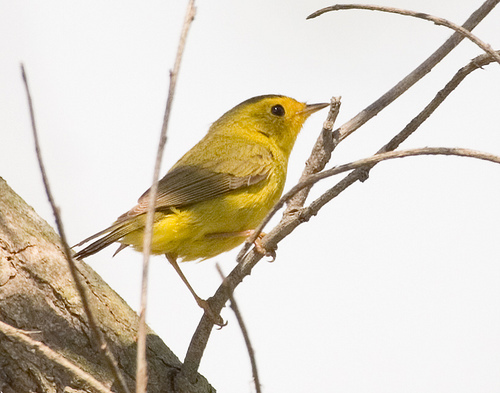
the bird has yellow throat, breast, belly and abdomen, brown wings, tarsus, feet and beak, it has sharp and pointed beak.
the small yellow bird has round black eyes and a sharp pointy beak.
this is a small yellow bird with grey wings and a small pointy beak.
a small, mainly yellow bird, with brown on the top of its head and brown wings.
yellow bird with brown wings and a pink tarsus and feet.
this bird is yellow with brown and has a very short beak.
this particular bird has a belly that is yellow and orange
this small yellow bird has a pointy beak and black and yellow wings.
this bird is yellow in color, and has a sharp beak.
this is a yellow bird with gray wings and a pointed gray beak.
Species: Wilson Warbler